Architecture of Warsaw

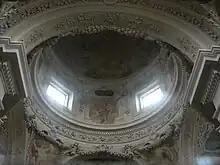
The dome of the Church of St. Anthony of Padua in Warsaw-Czerniaków, with profuse frescoes and stucco decorations, was constructed in 1690–1693.

Building activity occurred in numerous noble palaces and churches during the later decades of the 17th century. One of the best examples of this architecture are Krasiński Palace (1677–1683), Wilanów Palace (1677–1696) and St. Kazimierz Church (1688–1692). The unique character of Warsaw Baroque, which gradually influenced the architecture of the Polish–Lithuanian Commonwealth was a mixture of local traditions with Western European patterns. Late Baroque architecture with palaces merging Polish mansions of the aristocracy with side towers, Italian suburban villa and a French palace "entre cour et jardin" (between court and garden) with two oblong wings on each side of the "cour d'honneur", funeral chapels, modelled after Sigismund's Chapel and attached to the church as well as Greek-cross plan churches, are present in Warsaw. The style was largely shaped by one individual Tylman Gamerski, showing Italian and Dutch influences. The most impressive examples of rococo architecture are Czapski Palace (1712–1721), Palace of the Four Winds (1730s) and Visitationist Church (façade 1728–1761).